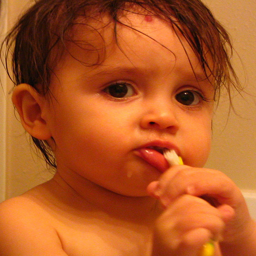
A baby brushing it's teeth with a yellow tooth brush.
A baby is brushing their teeth with a yellow toothbrush.
A young child is brushing his teeth with his toothbrush.
A young child is learning how to use a toothbrush.
A baby boy is trying to brush his teeth